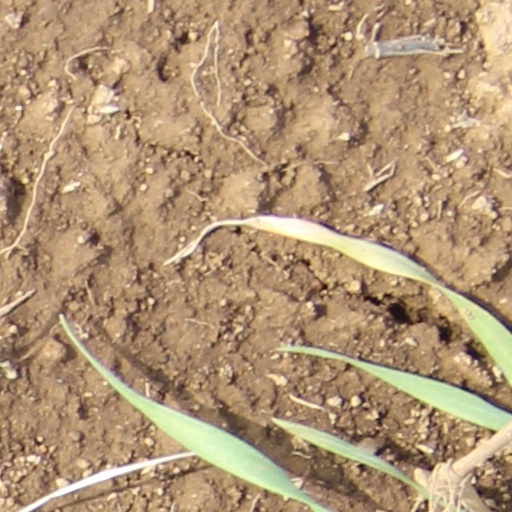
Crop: wheat